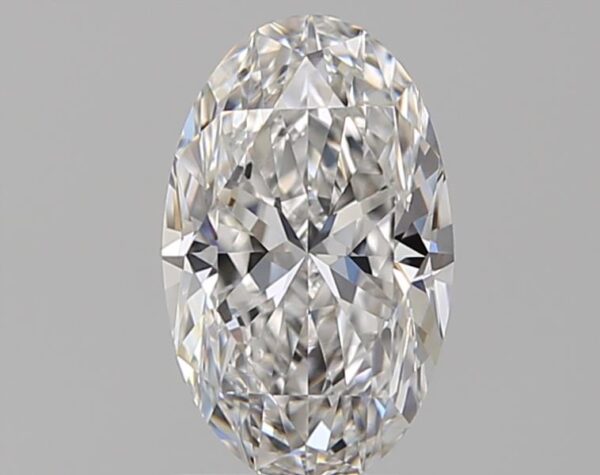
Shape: oval
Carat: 1
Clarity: VVS2
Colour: E
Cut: VG
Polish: EX
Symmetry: VG
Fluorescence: N
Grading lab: GIA
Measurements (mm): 8.4 x 5.22 x 3.39